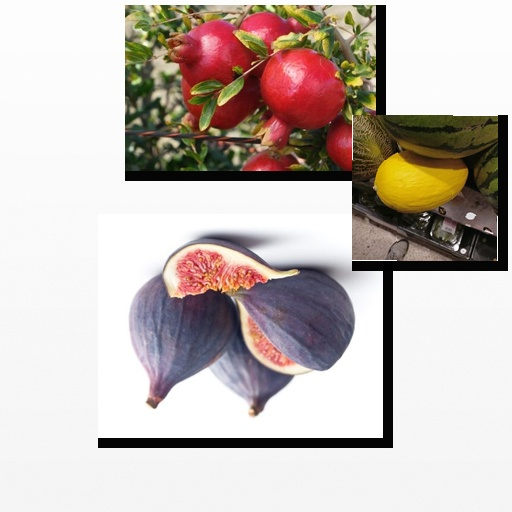
Food items: melon, pomegranate, fig